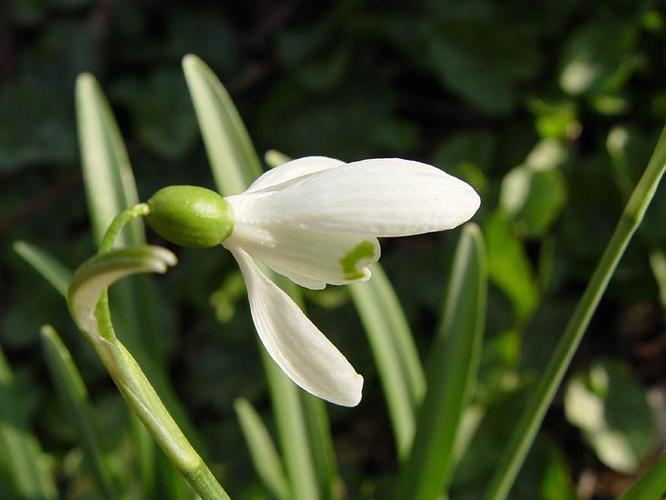
Flower: Snowdrop